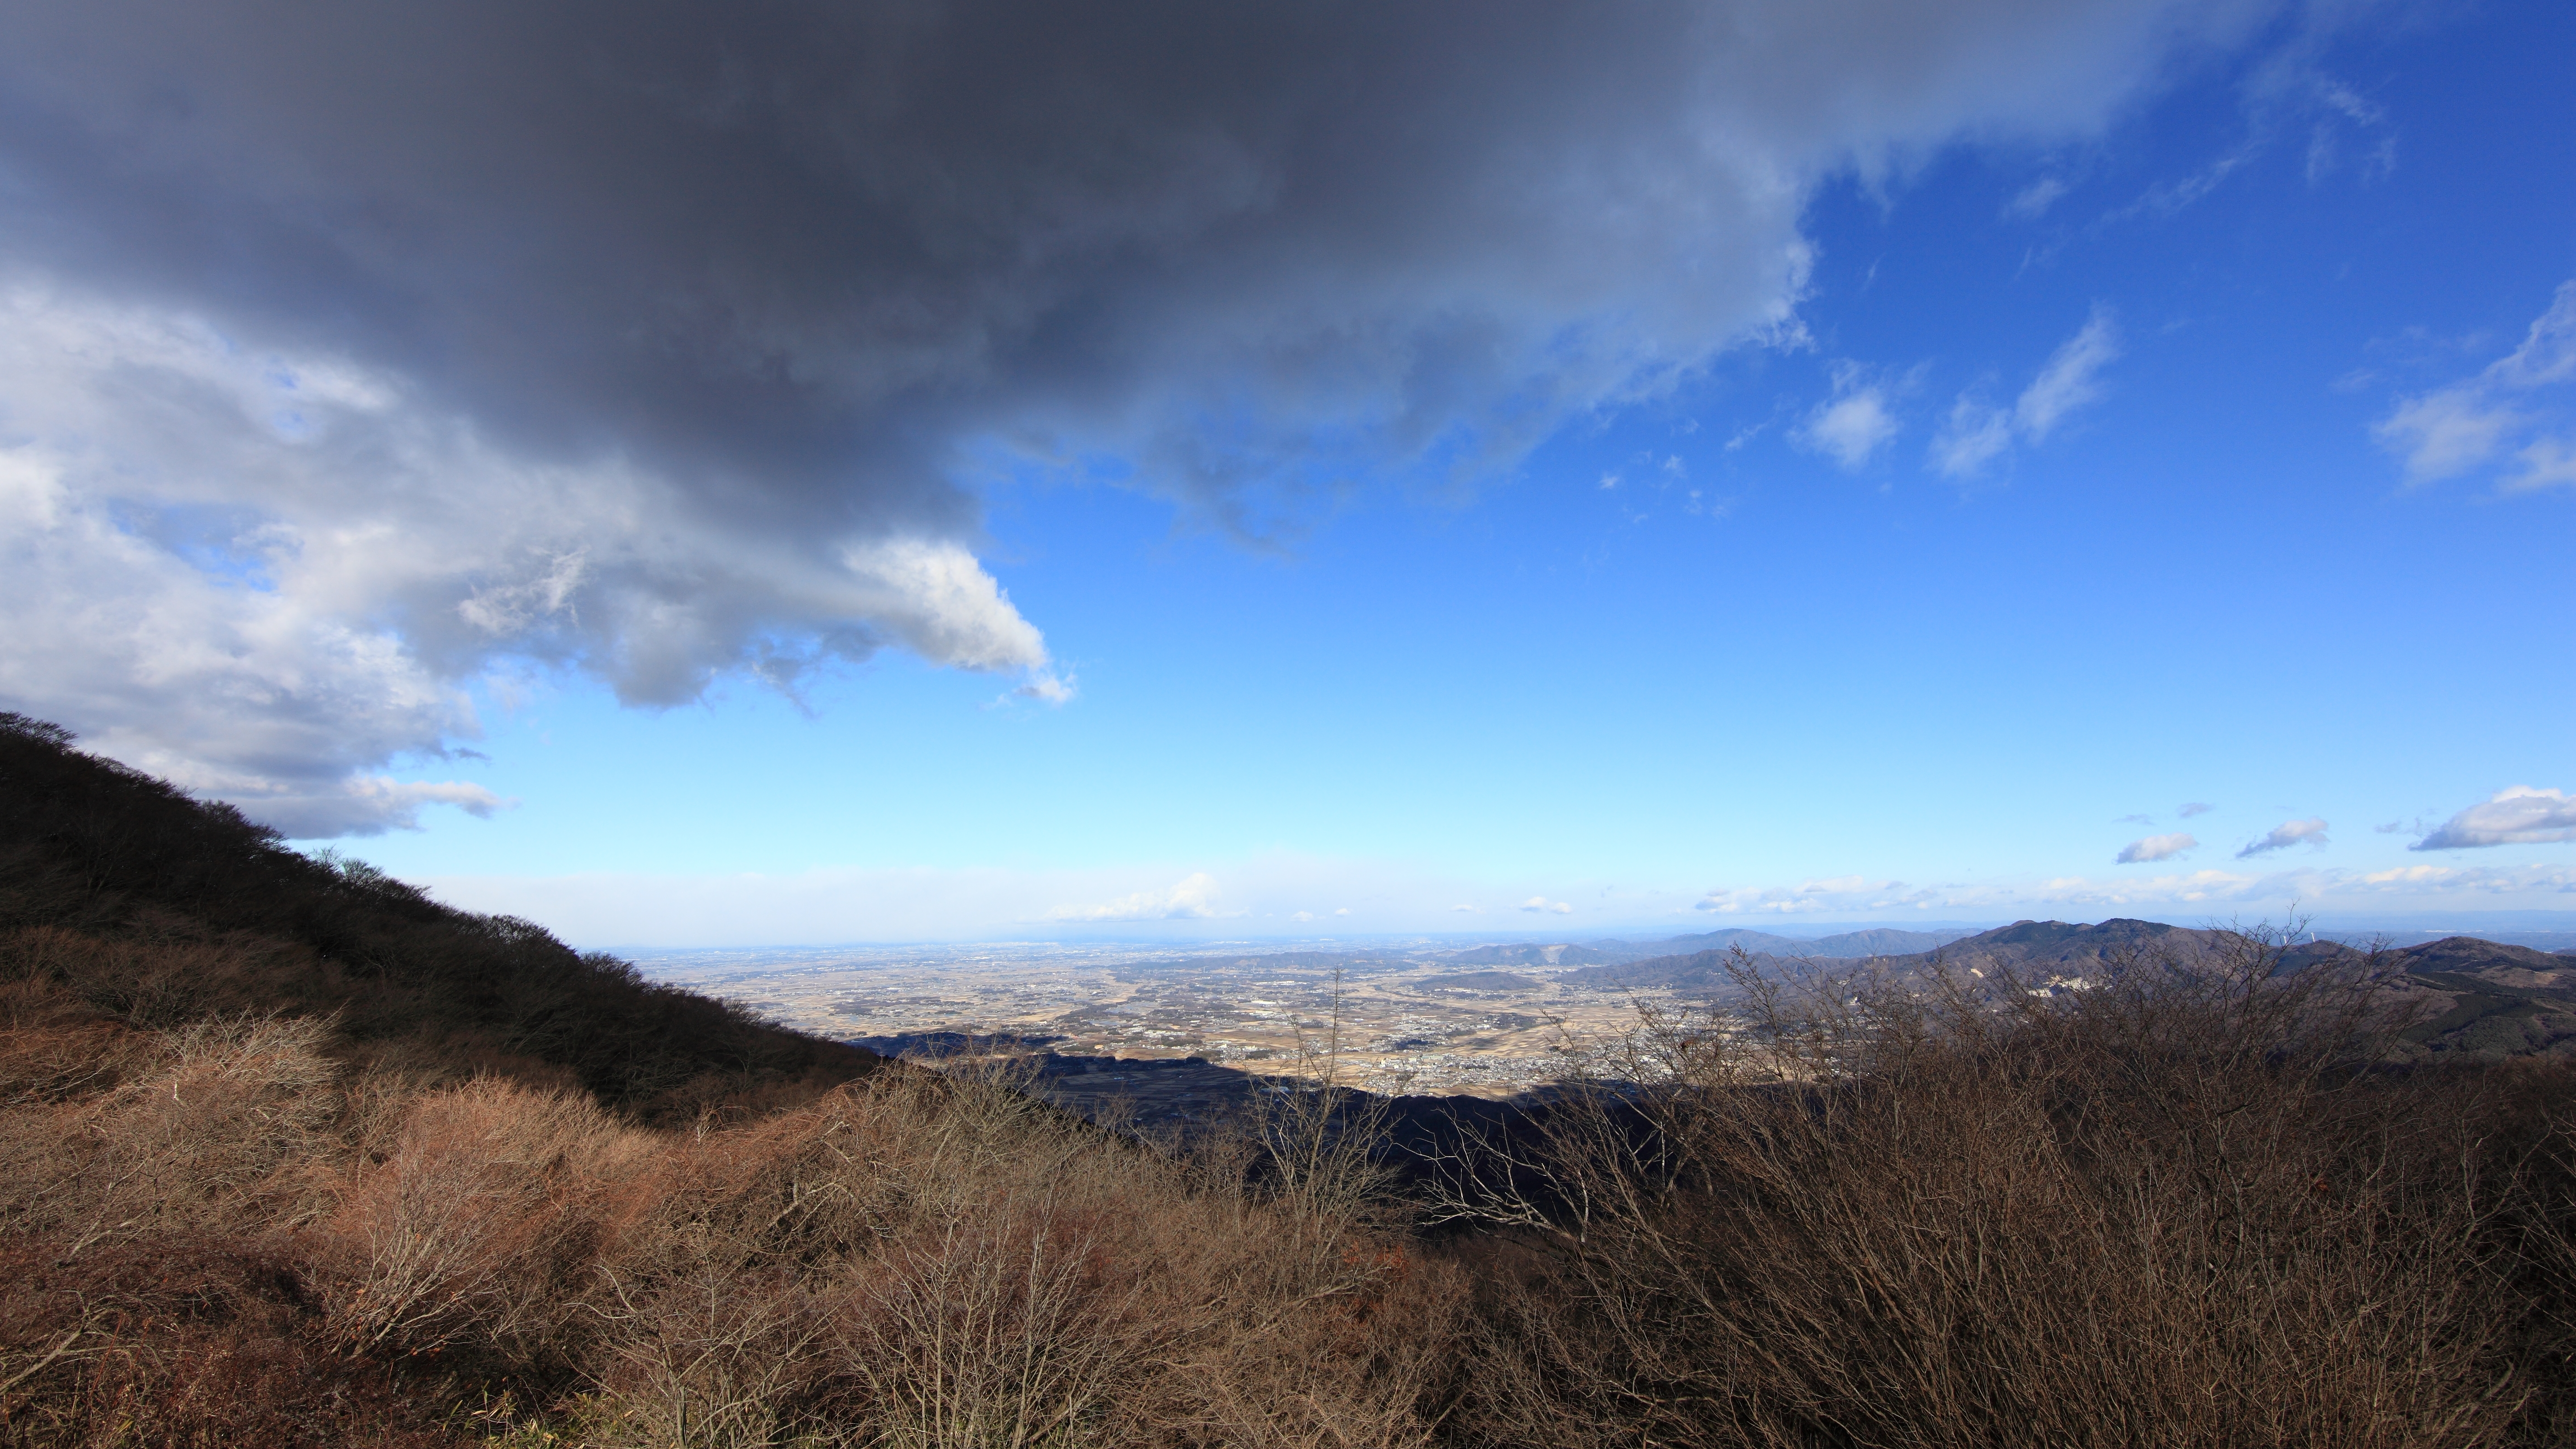
landscape, nature, wilderness, mountain, cloud, sky, hill, view, valley, mountain range, high, weather, ridge, summit, plateau, 5d, hires, markii, hi, res, resolution, tsukuba, tsukubasan, landform, meteorological phenomenon, geographical feature, atmospheric phenomenon, mountainous landforms